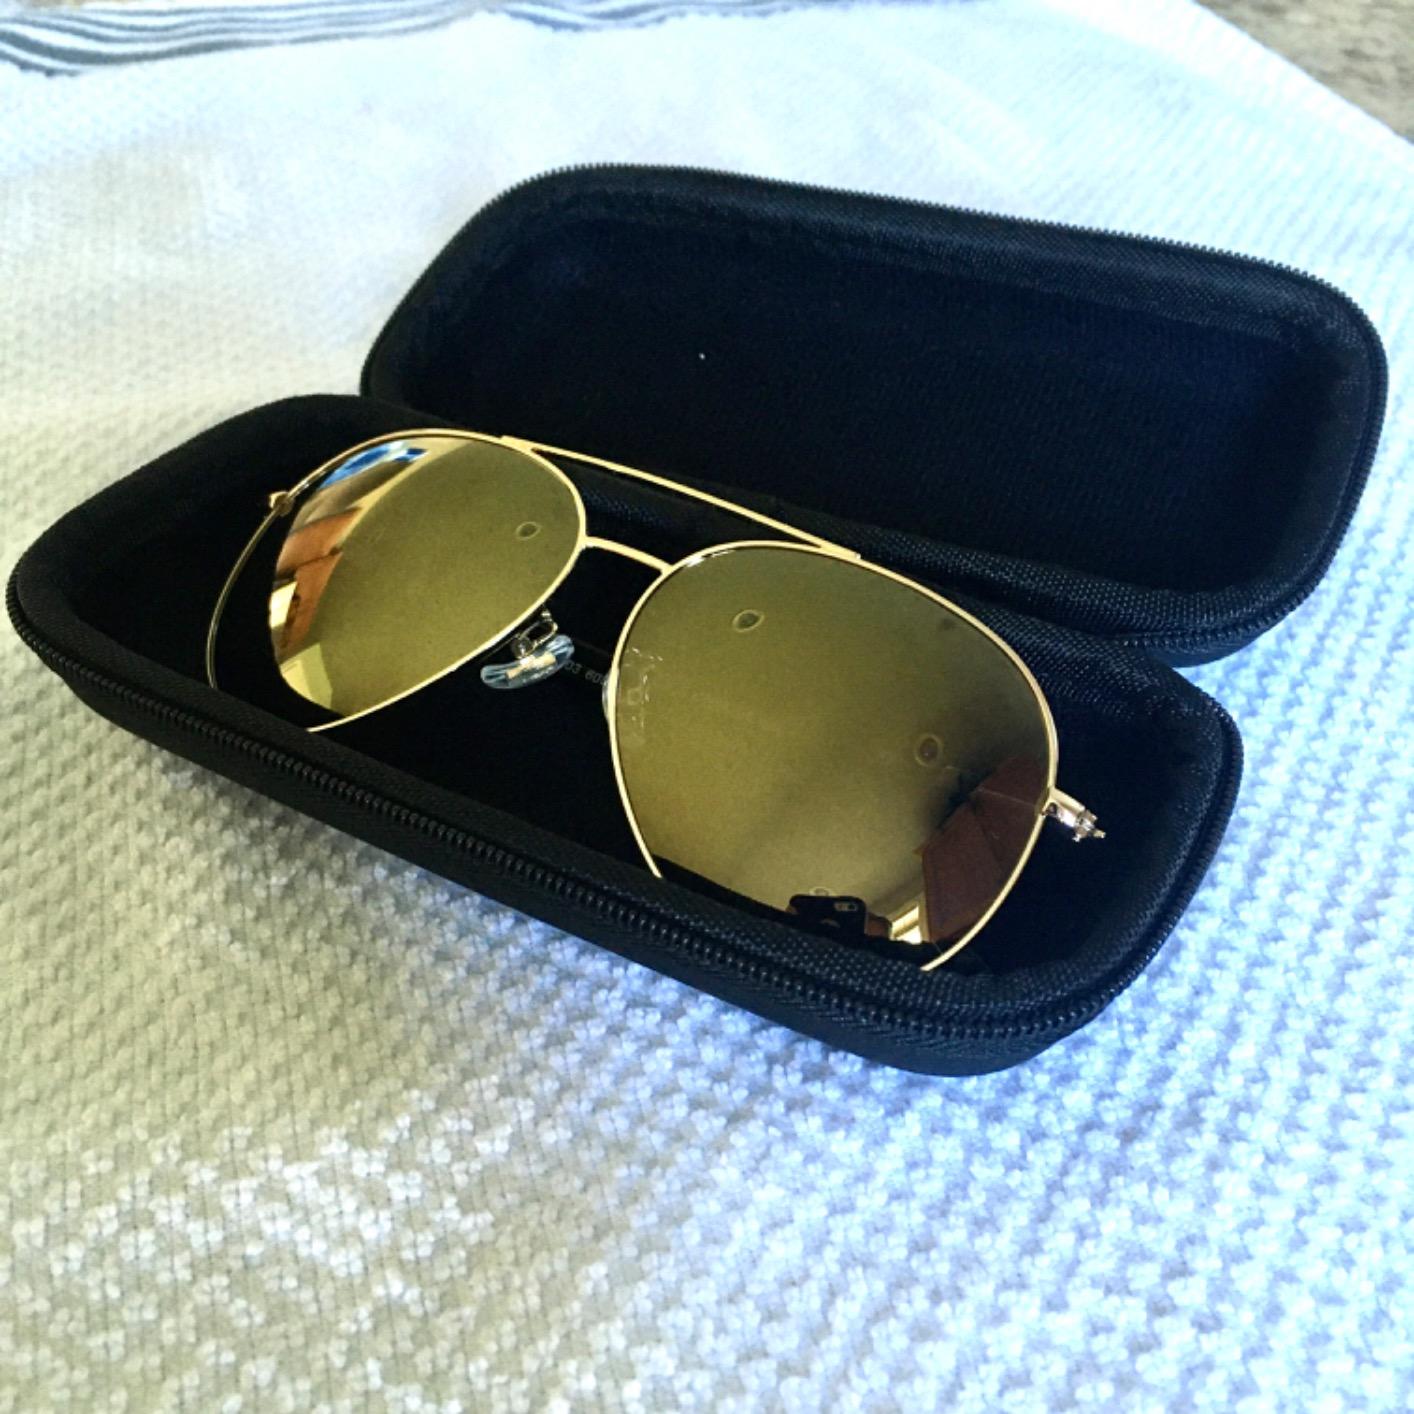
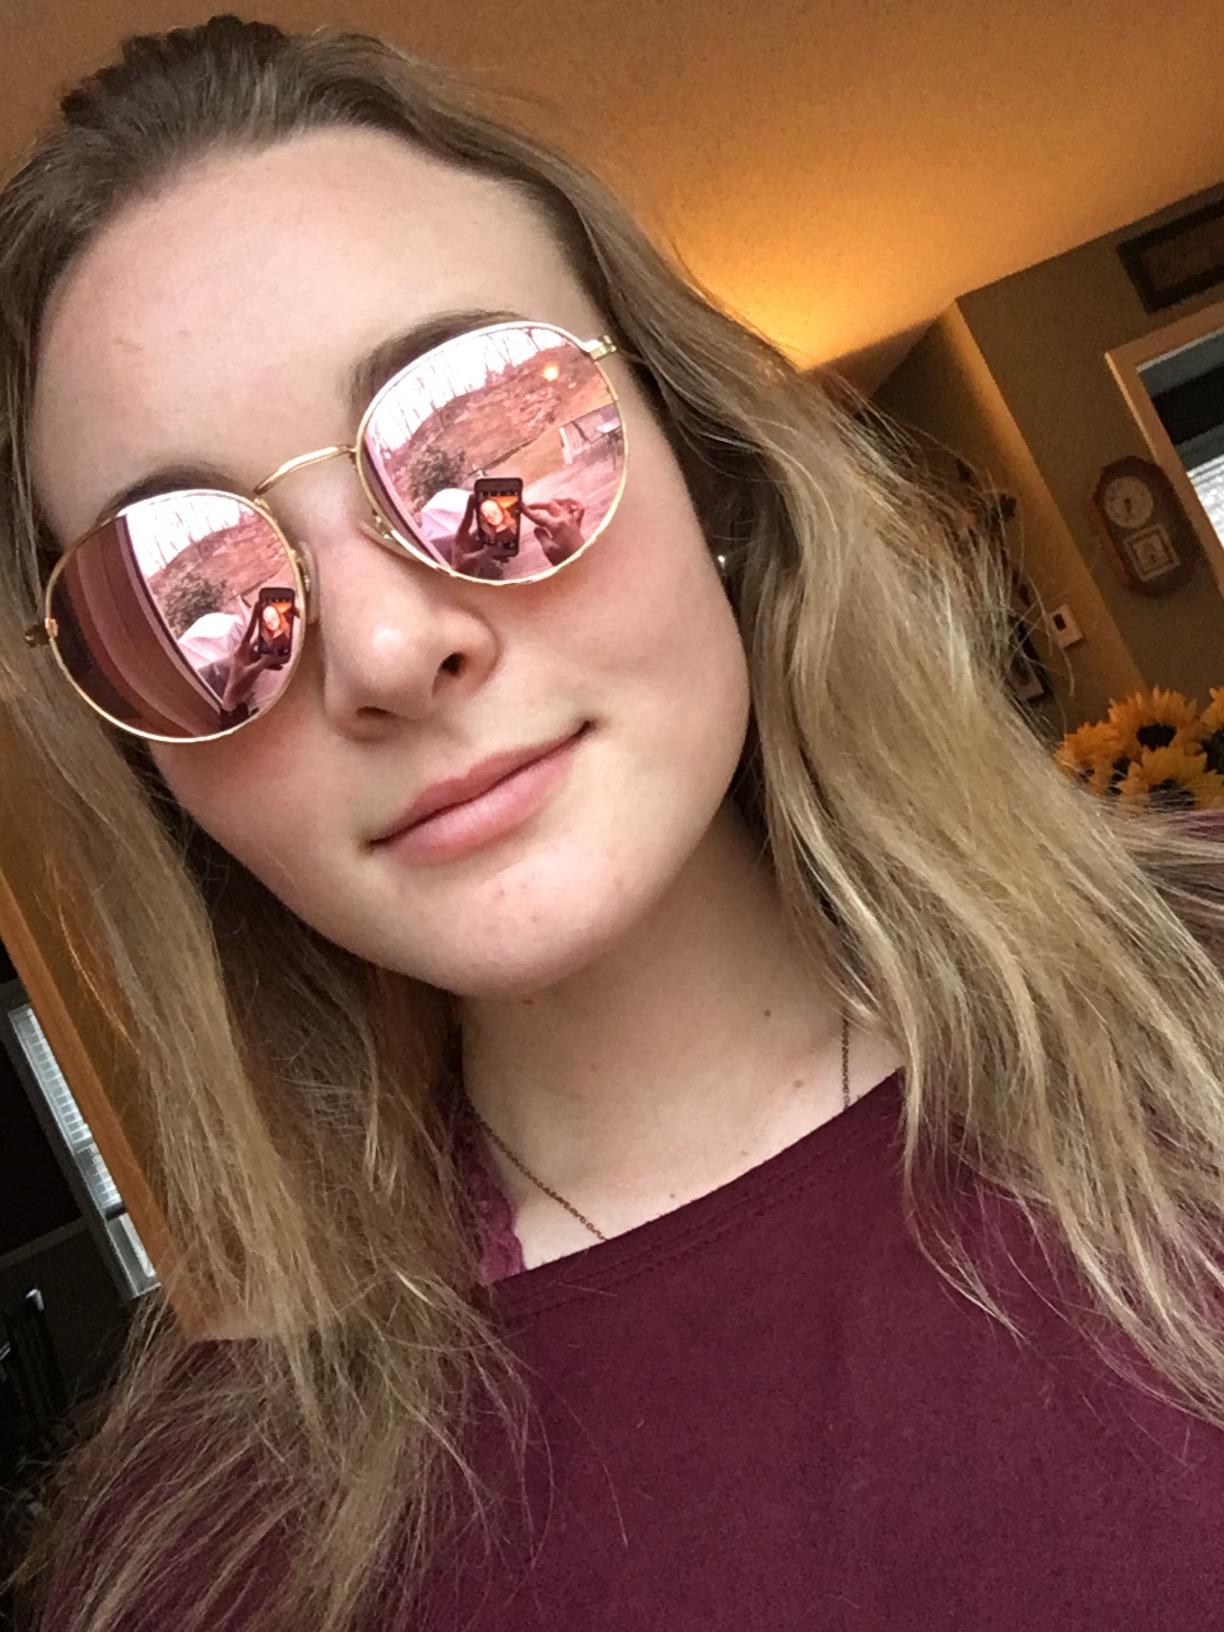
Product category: accessories_sunglasses
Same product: no